Italian nuclear weapons program

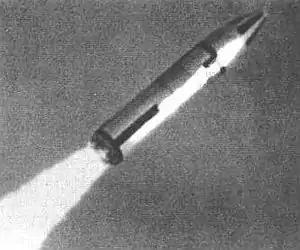

With the failure of its multilateral efforts, Italy looked again at creating an independent deterrent. Italy had experience with nuclear technology, with a well developed nuclear power industry with BWR, Magnox, and PWR technologies, as well as the 5MW RTS-1 'Galileo Galilei' test reactor at CAMEN (Center for Military Applications of Nuclear Energy). It also had a large number of nuclear capable aircraft, including the Lockheed F-104 Starfighter, and was developing the Panavia Tornado with nuclear strike in mind.